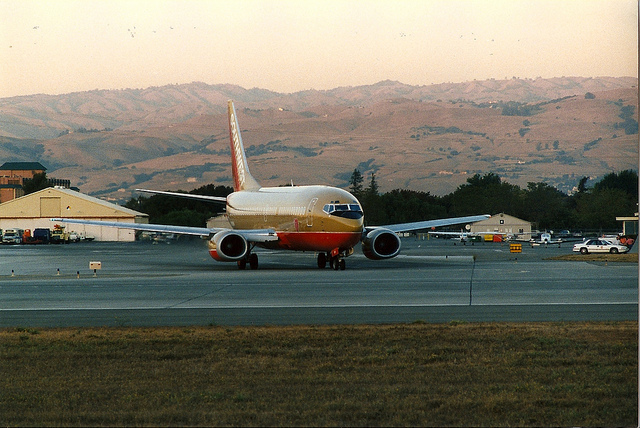
user: Given an image and a question. Answer the question in a short answer. Question: What airline is that plane from? Short Answer:
assistant: southwest